Wolf Totem (film)

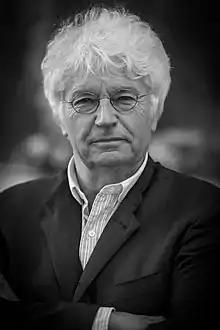
French director Jean-Jacques Annaud (pictured above in 2015)

French director Jean-Jacques Annaud filmed "Seven Years in Tibet" (1997), which is banned in China. Annaud himself was also banned from entering the country at the time. Chinese authorities took issue with how "Seven Years in Tibet" portrayed the People's Liberation Army in their invasion of Tibet in 1949. They also took issue with Jetsun Pema, the sister of the exiled 14th Dalai Lama, being cast in the film. Annaud was able to have his personal ban lifted, though "Seven Years in Tibet" is still banned in China to date. "The Wall Street Journal" said that Annaud's hiring was "a surprise to some" due to this history. "Variety" said it was ironic for China Film Group, which is state-backed, to produce "Wolf Totem" while "Seven Years in Tibet" was still banned.